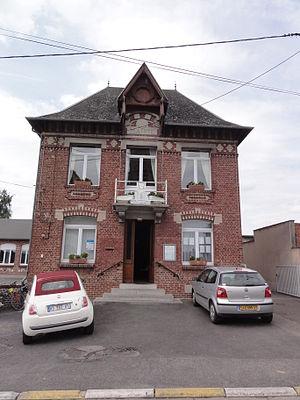
Gouy (Aisne) mairie
Gouy est une commune française située dans le département de l'Aisne, en région Hauts-de-France.